Ford Mondeo (first generation)

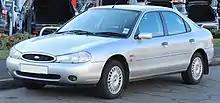
Hatchback (facelift)

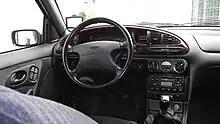
Mk II interior

The mid-cycle facelift, launched in October 1996, addressed three of the original Mondeo's biggest criticisms: its bland styling, the poor headlight performance, the reflectors of which quickly yellowed, and the cramped rear legroom. The lowering of specification levels around that time, such as air conditioning and alloy wheels, became optional on the UK Ghia models. This may have indicated a desire by Ford to cut costs and recoup some considerable sums invested in the original design. These specification levels were improved again in 1998 as the Mondeo approached replacement.